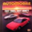
Label: automobile